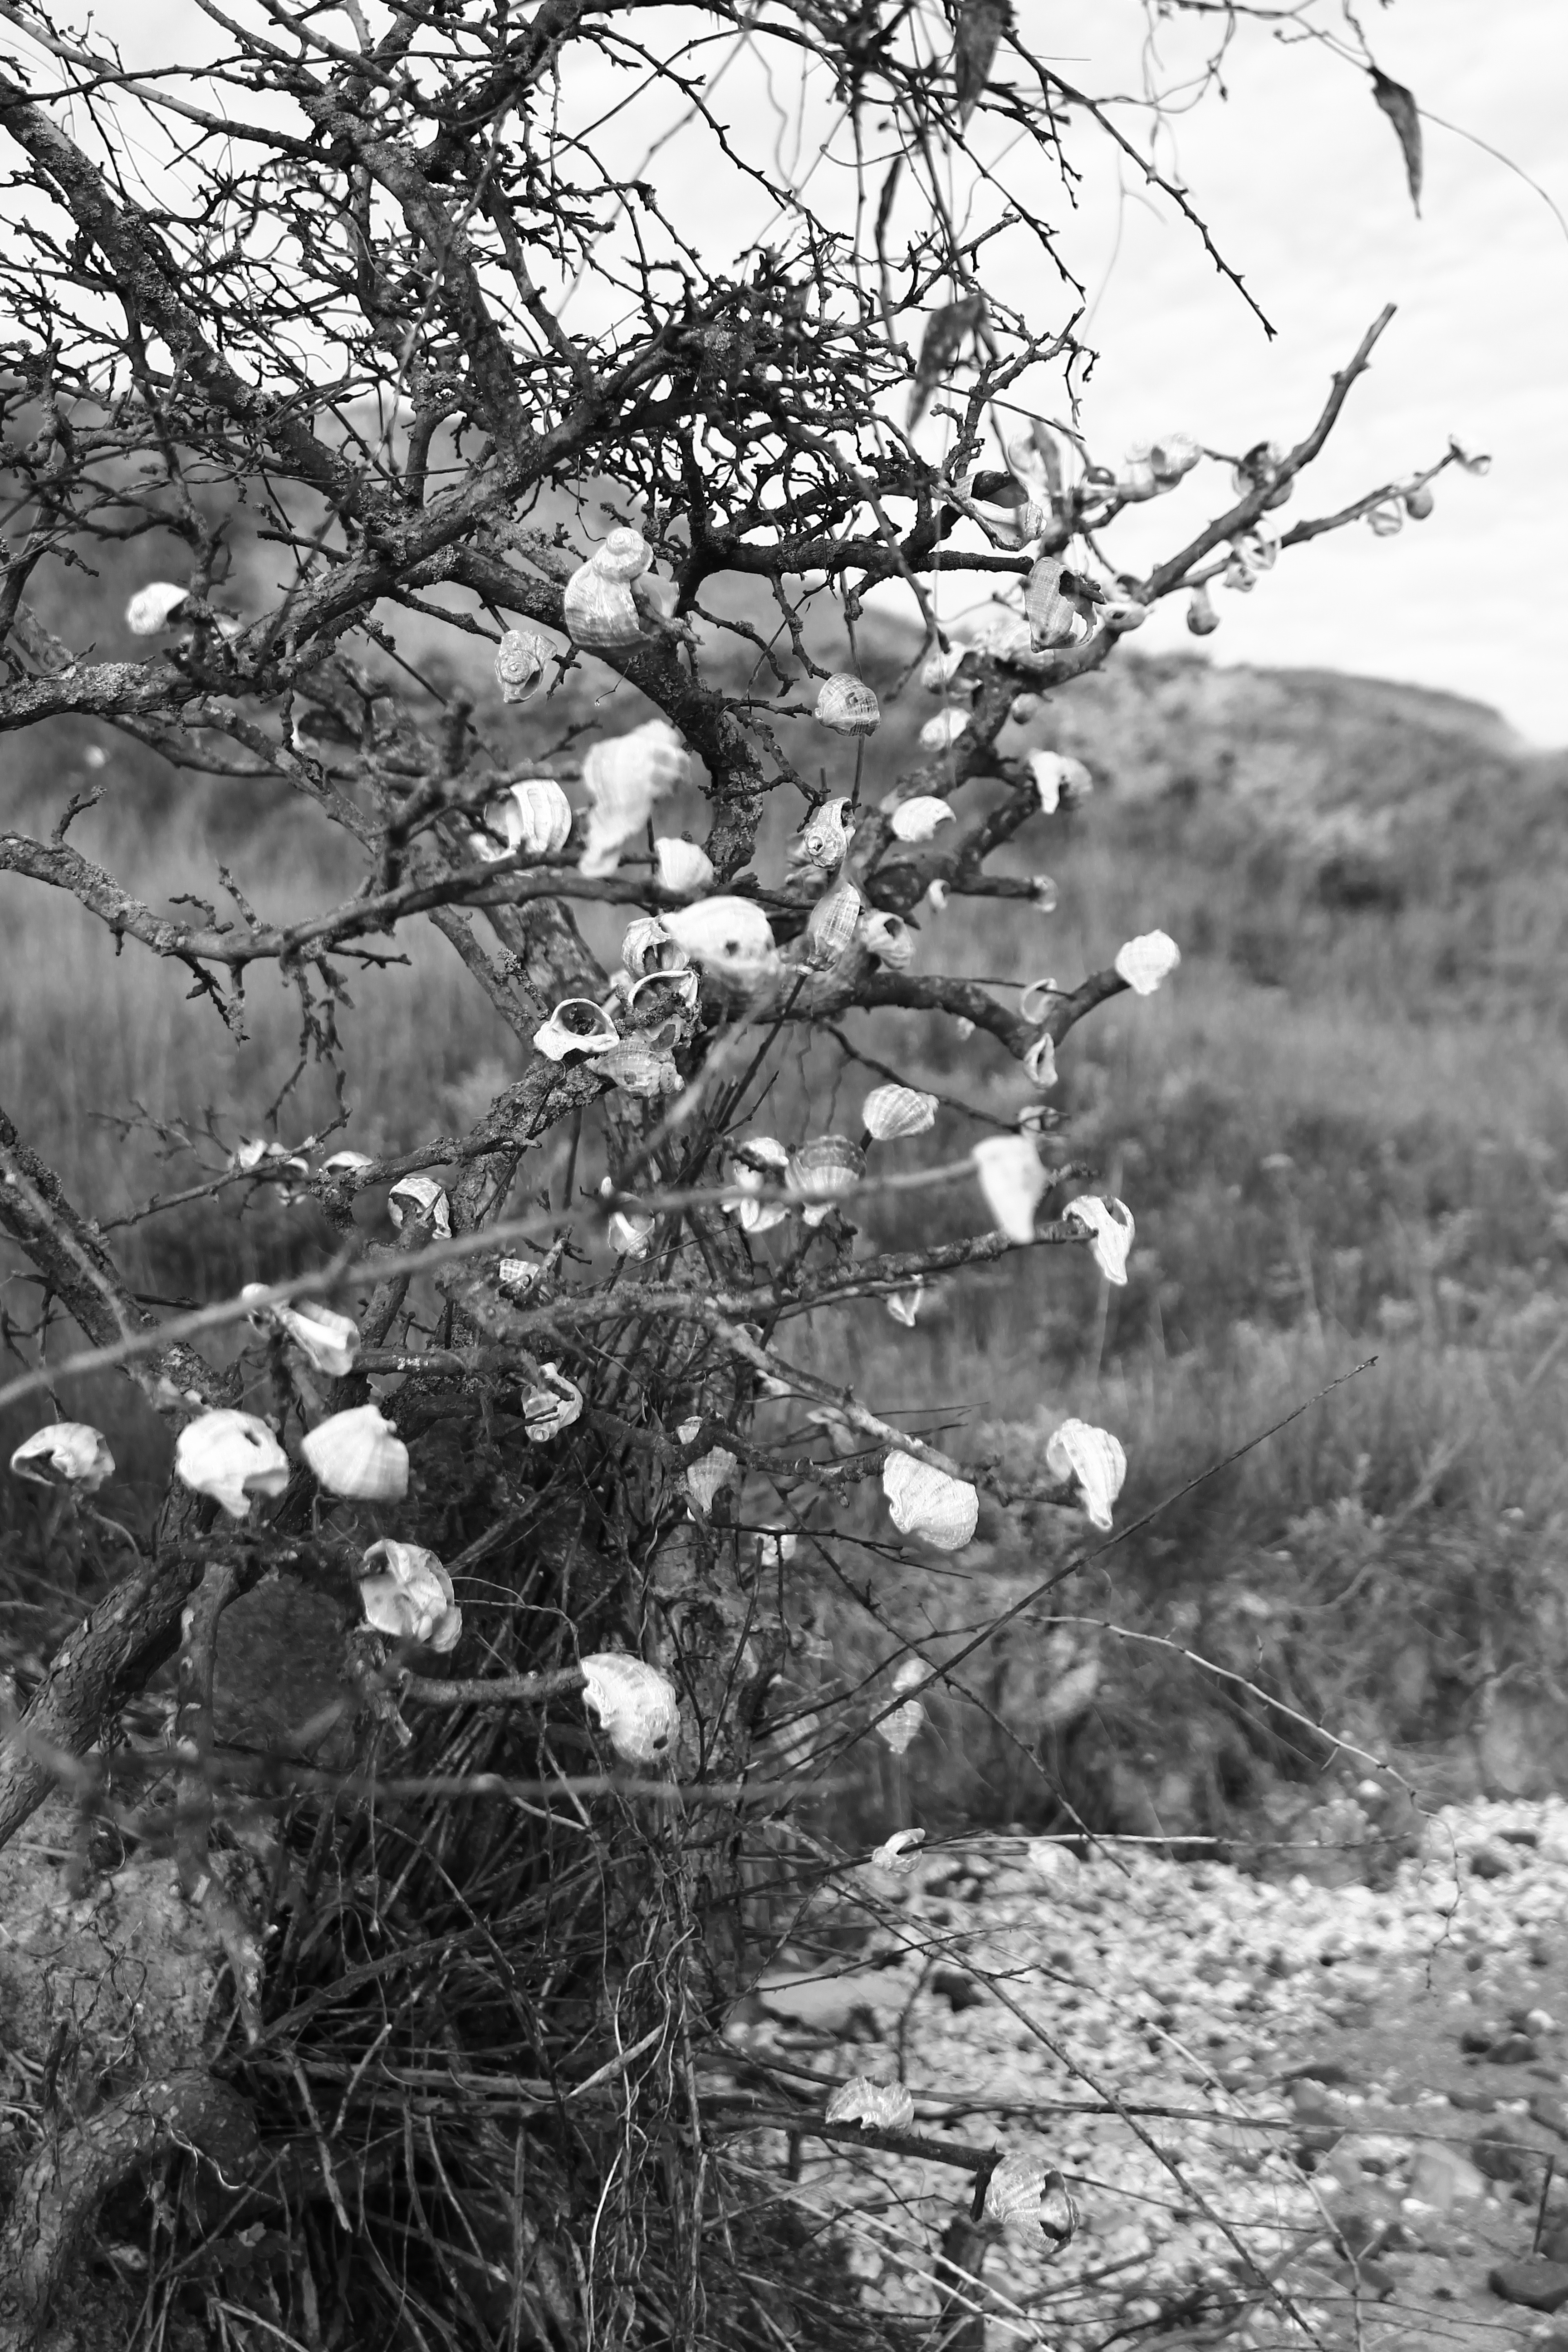
tree, nature, forest, branch, snow, winter, black and white, plant, photography, leaf, flower, trunk, spring, botany, monochrome, flora, season, woodland, monochrome photography, woody plant